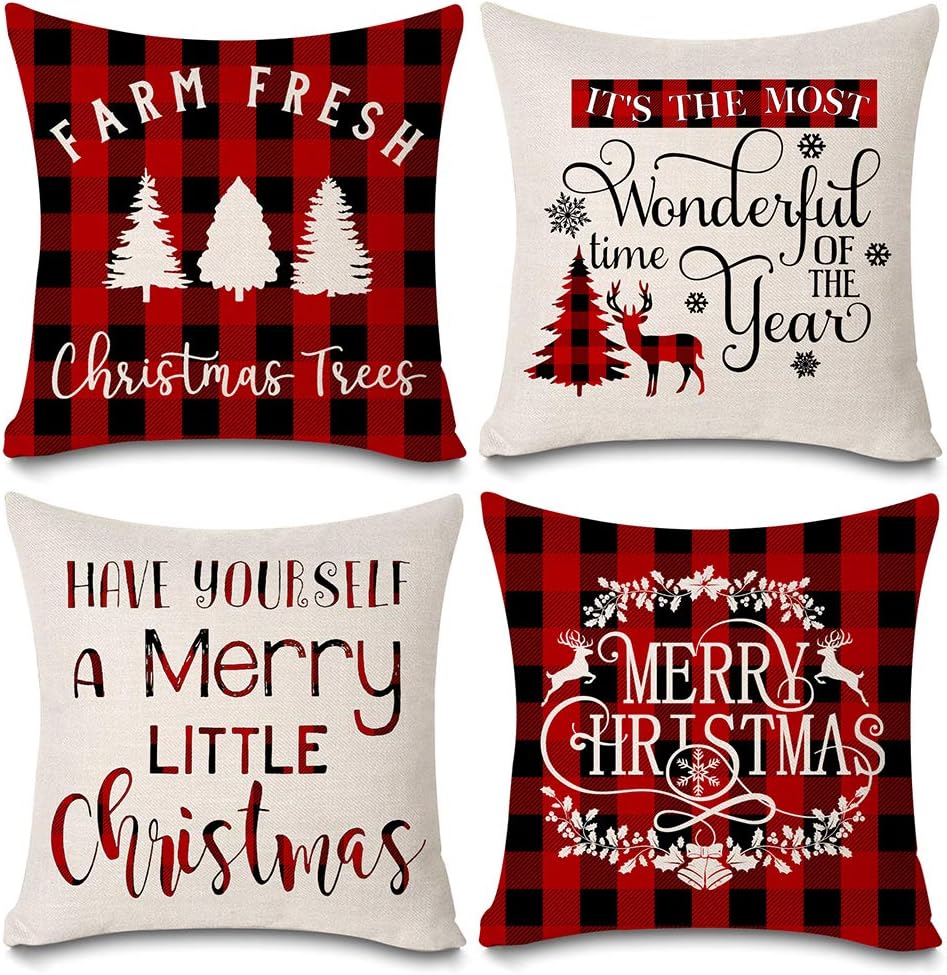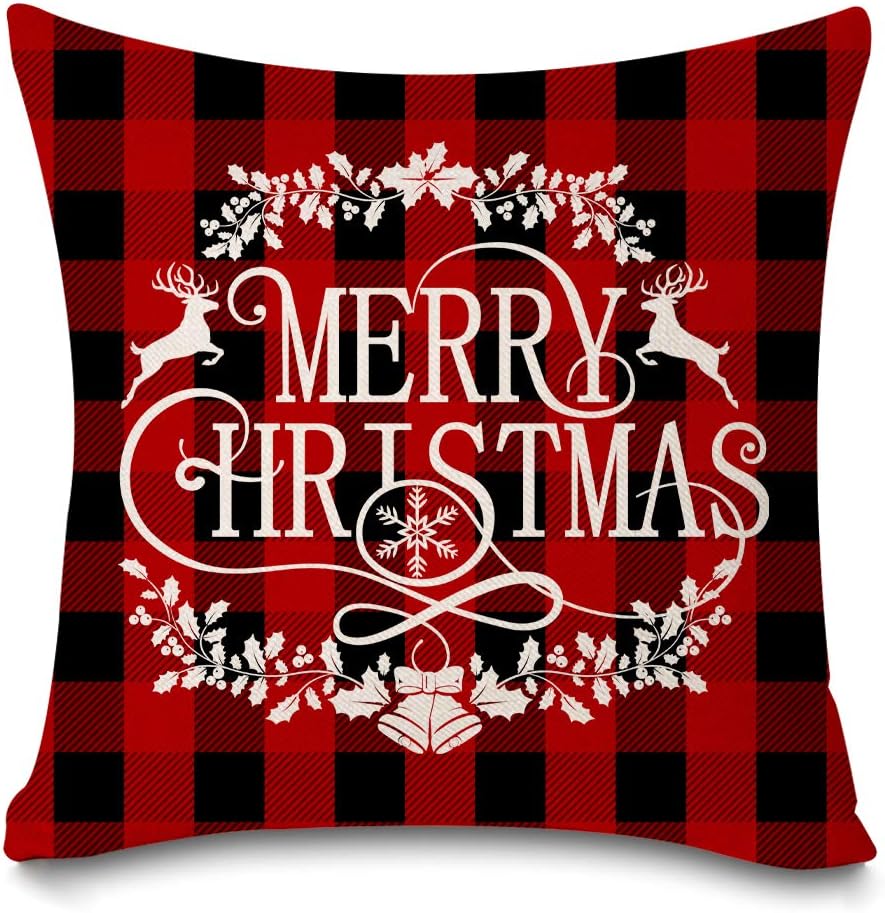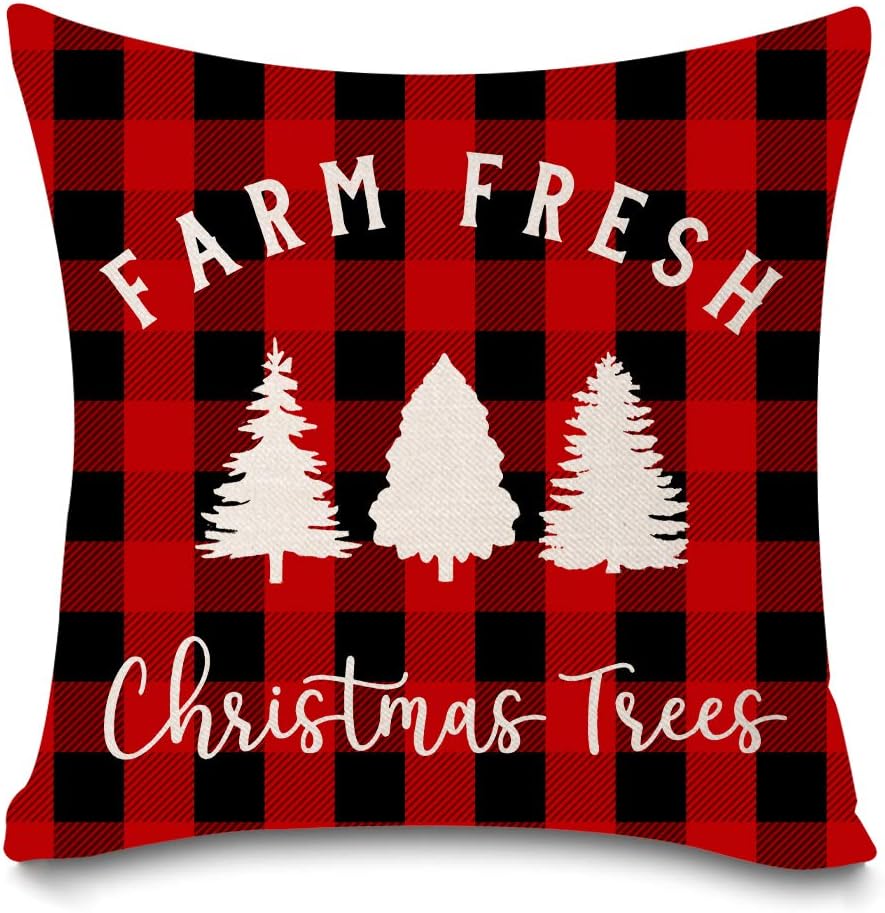
KACOPOL Christmas Buffalo Plaids Christmas Tree Deer Farmhouse Pillow Covers Throw Pillow Case Cushion Cover 18" X 18" Set of 4 Christmas Decorations （Red Plaids Quotes-4 Pack）
Category: Amazon Home
Description: Made of durable linen cloth materialMeasures 18 inches square, 45 x 45 cmCushion cover ONLY (NO Insert) No Filler Hidden zipper closure, Pattern just on ONE sideFor sofa, chairs, bed, kids room decorations, Spring, Summer Autumn Winter outdoor decorations! Our pillow covers make the perfect gift for: weddings, birthdays, graduation, teachers' gifts, grandparents, mother's day, father's day, halloween, thanksgiving day, christmas...Carefully hand finished for a superior quality Cushion Cover that is sure to add a great accent to your living room, lounge or bedroom. Easy Care: machine wash (40 C/ 104 F), tumble dry (low heat), wash separately. Your pillow case will become even more soft and beautiful with time. Good To Know Before You Buy: 1. The real color of the item may be slightly different from the pictures shown on website caused by many factors such as brightness of your monitor and light brightness.2.All the mesurement are handmade, there may be 1-2cm deviation. Package Content: 4 x Throw Pillow Covers
Features: Merry Christmas Farmhouse Decorative Black Red Buffalo Plaids Deer Farm Fresh Christmas Tree Snowflake Xmas Quotes Throw Pillow Covers Cushion Cover | Material: Durable and environmentally friendly linen fabric, this fabric is soft and pleasant to the touch. | Size: 18x18 inch (45x45cm), Perfect gift makes a great housewarming present. | Hidden Zipper： Bottom invisible zipper, and has the same color as fabric； Easy insertion and removal of pillow insert. | Print One Side: The pattern is only on the front side, create stylish comfort on sofa, floor, bench or bed. | Christmas is coming, so don't forget to take advantage of the season's colorful and hopeful inspiration indoors. Get a head start for the holiday season with our new style Christmas Buffalo Plaids and winter-themed pillow covers. What a wonderful way to spruce up your home! These pillow covers would make excellent presents as well.